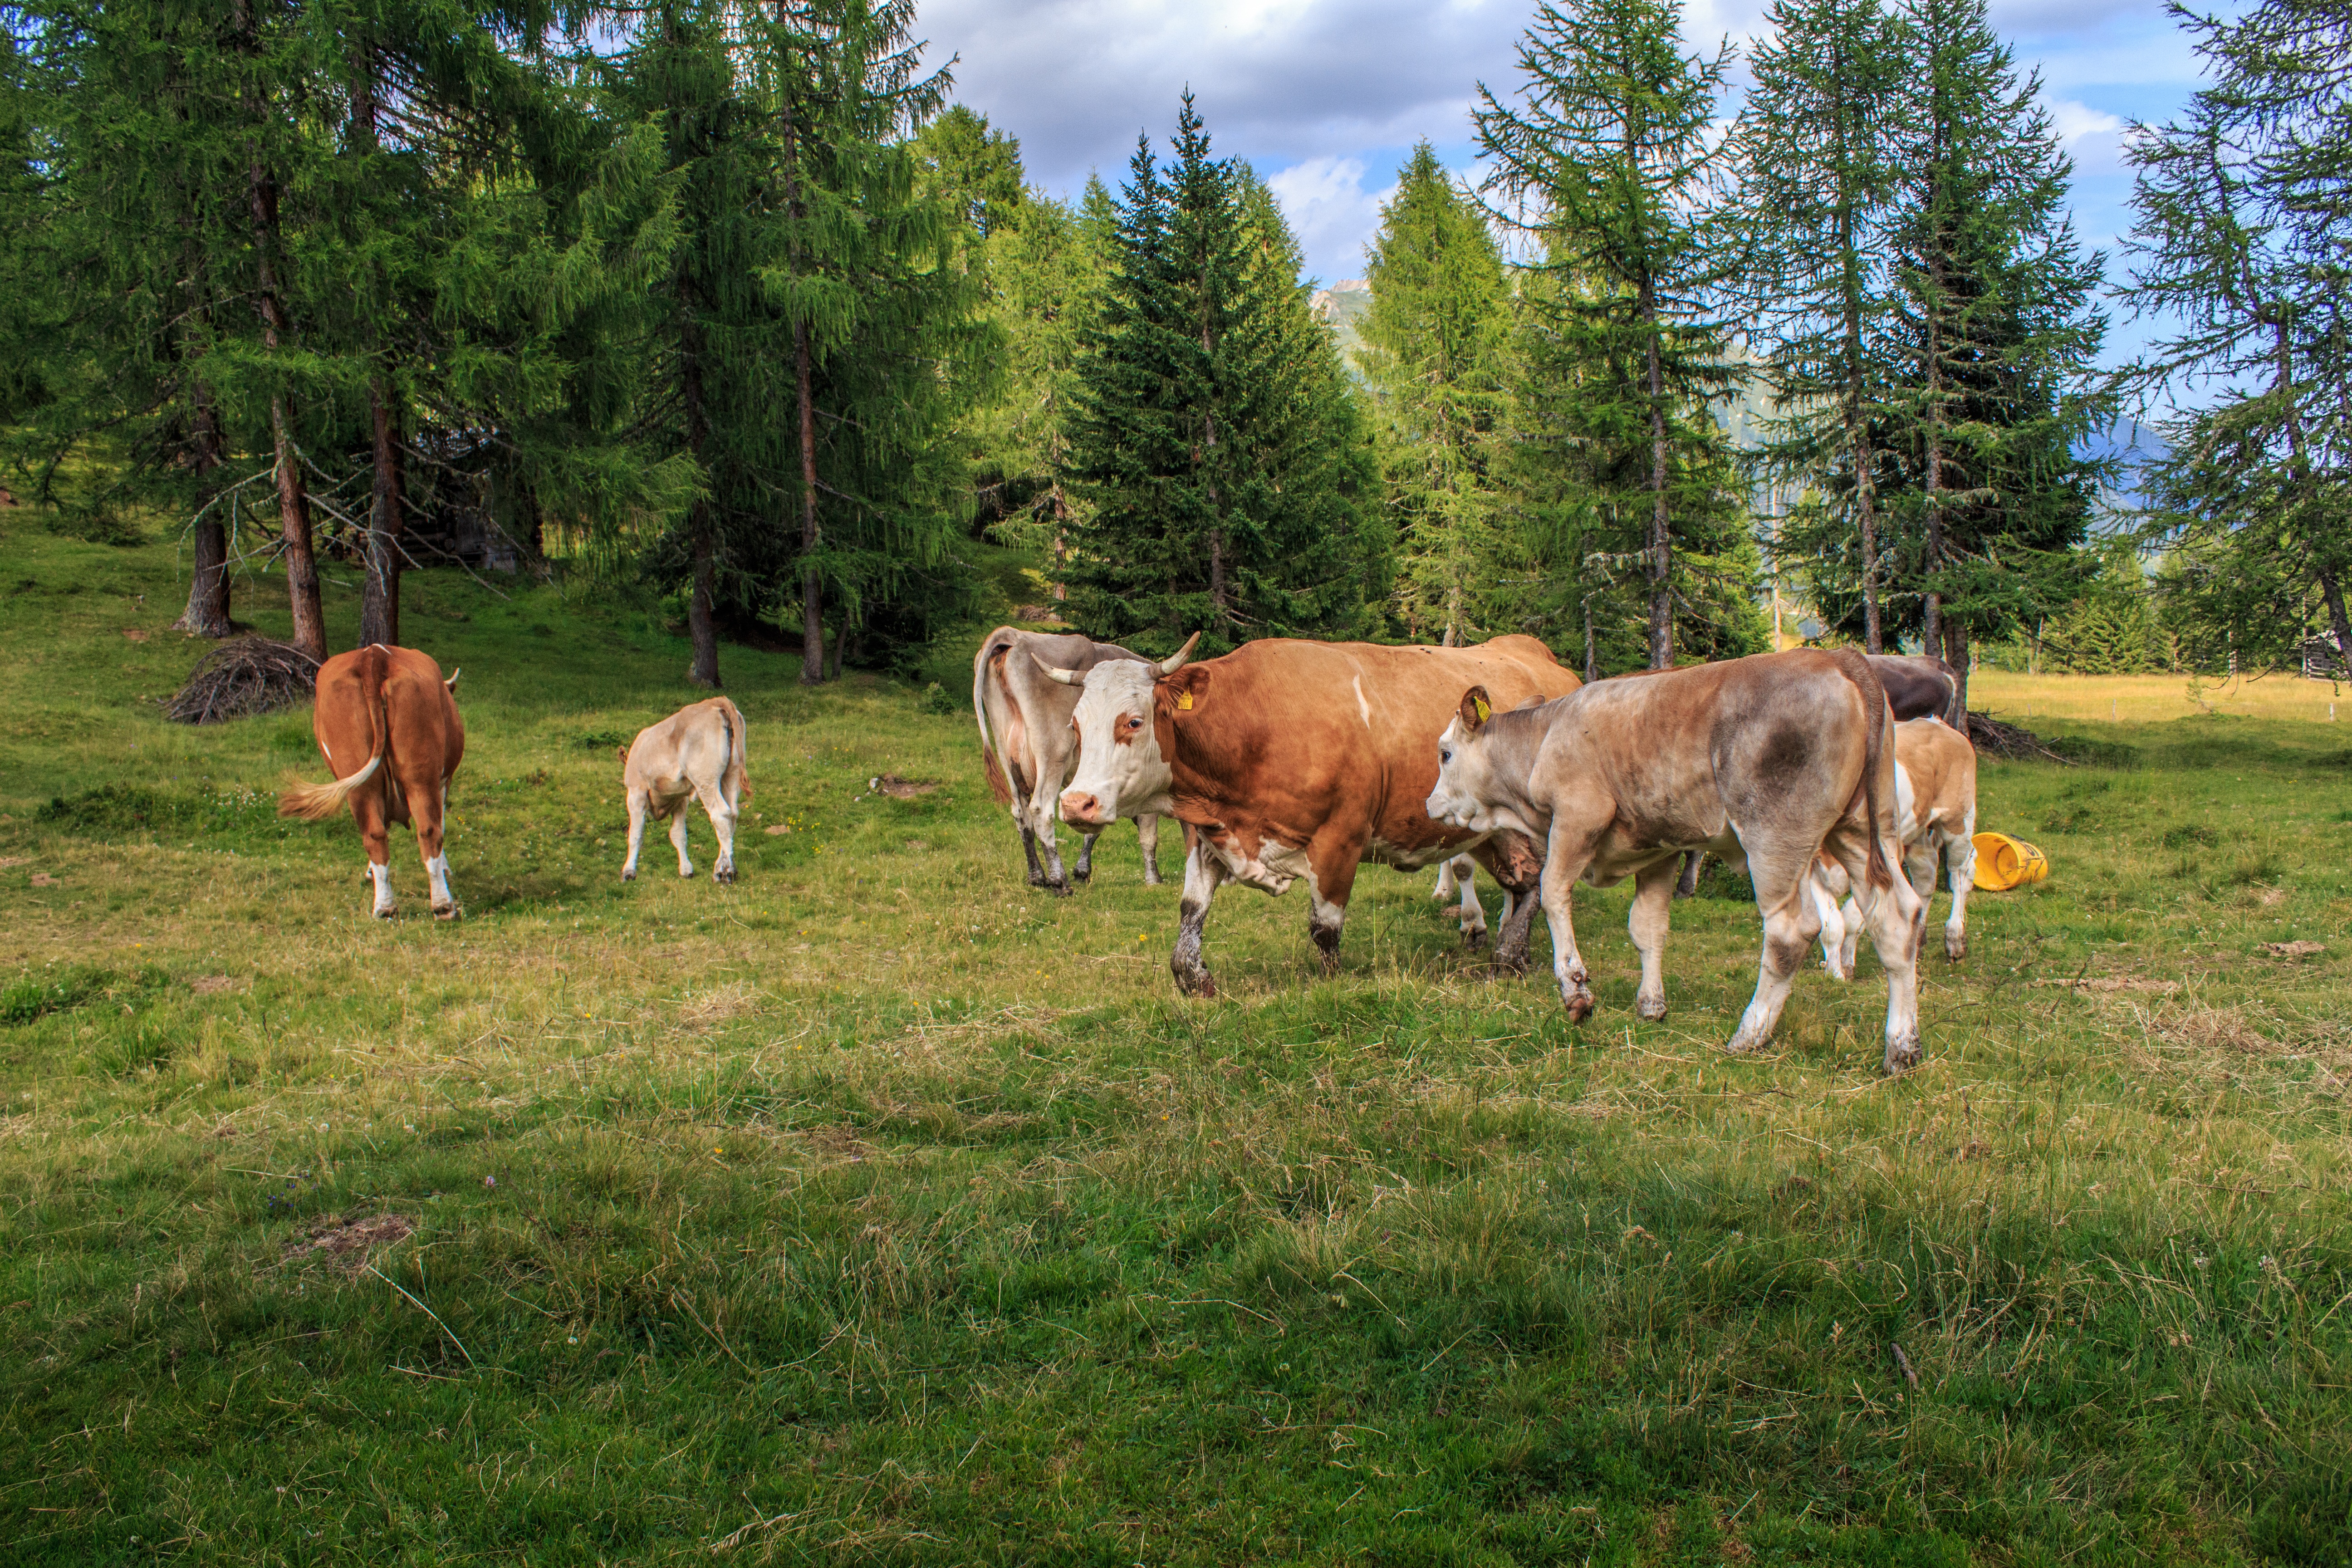
landscape, tree, nature, grass, field, meadow, summer, wildlife, cow, cattle, herd, pasture, grazing, livestock, ranch, alpine, agriculture, highland, national park, beef, graze, cows, cool image, grassland, animals, i, alm, fodder, herbivores, rural area, alpine meadow, dairy cow, dairy cows, cow herd, cattle like mammal, cow goat family, almk he